Dhodap

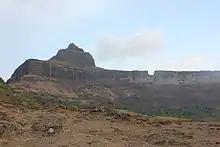
Dhodap from Otur

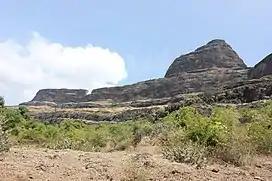
Dhodap from Hatti

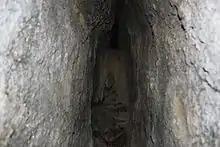
"Cow of stone"

The top of the fort was built using a combination of dressed stone and brickwork. There is a tank with an idol of Lord Hanuman and a tunnel 5m wide. The fort has a pointed cliff named Shembi. One can find caves at the base. One end of the fort shows a domical structure. The eastern face shows a fearsome cliff named Ikhara which is ideal for rock climbers.